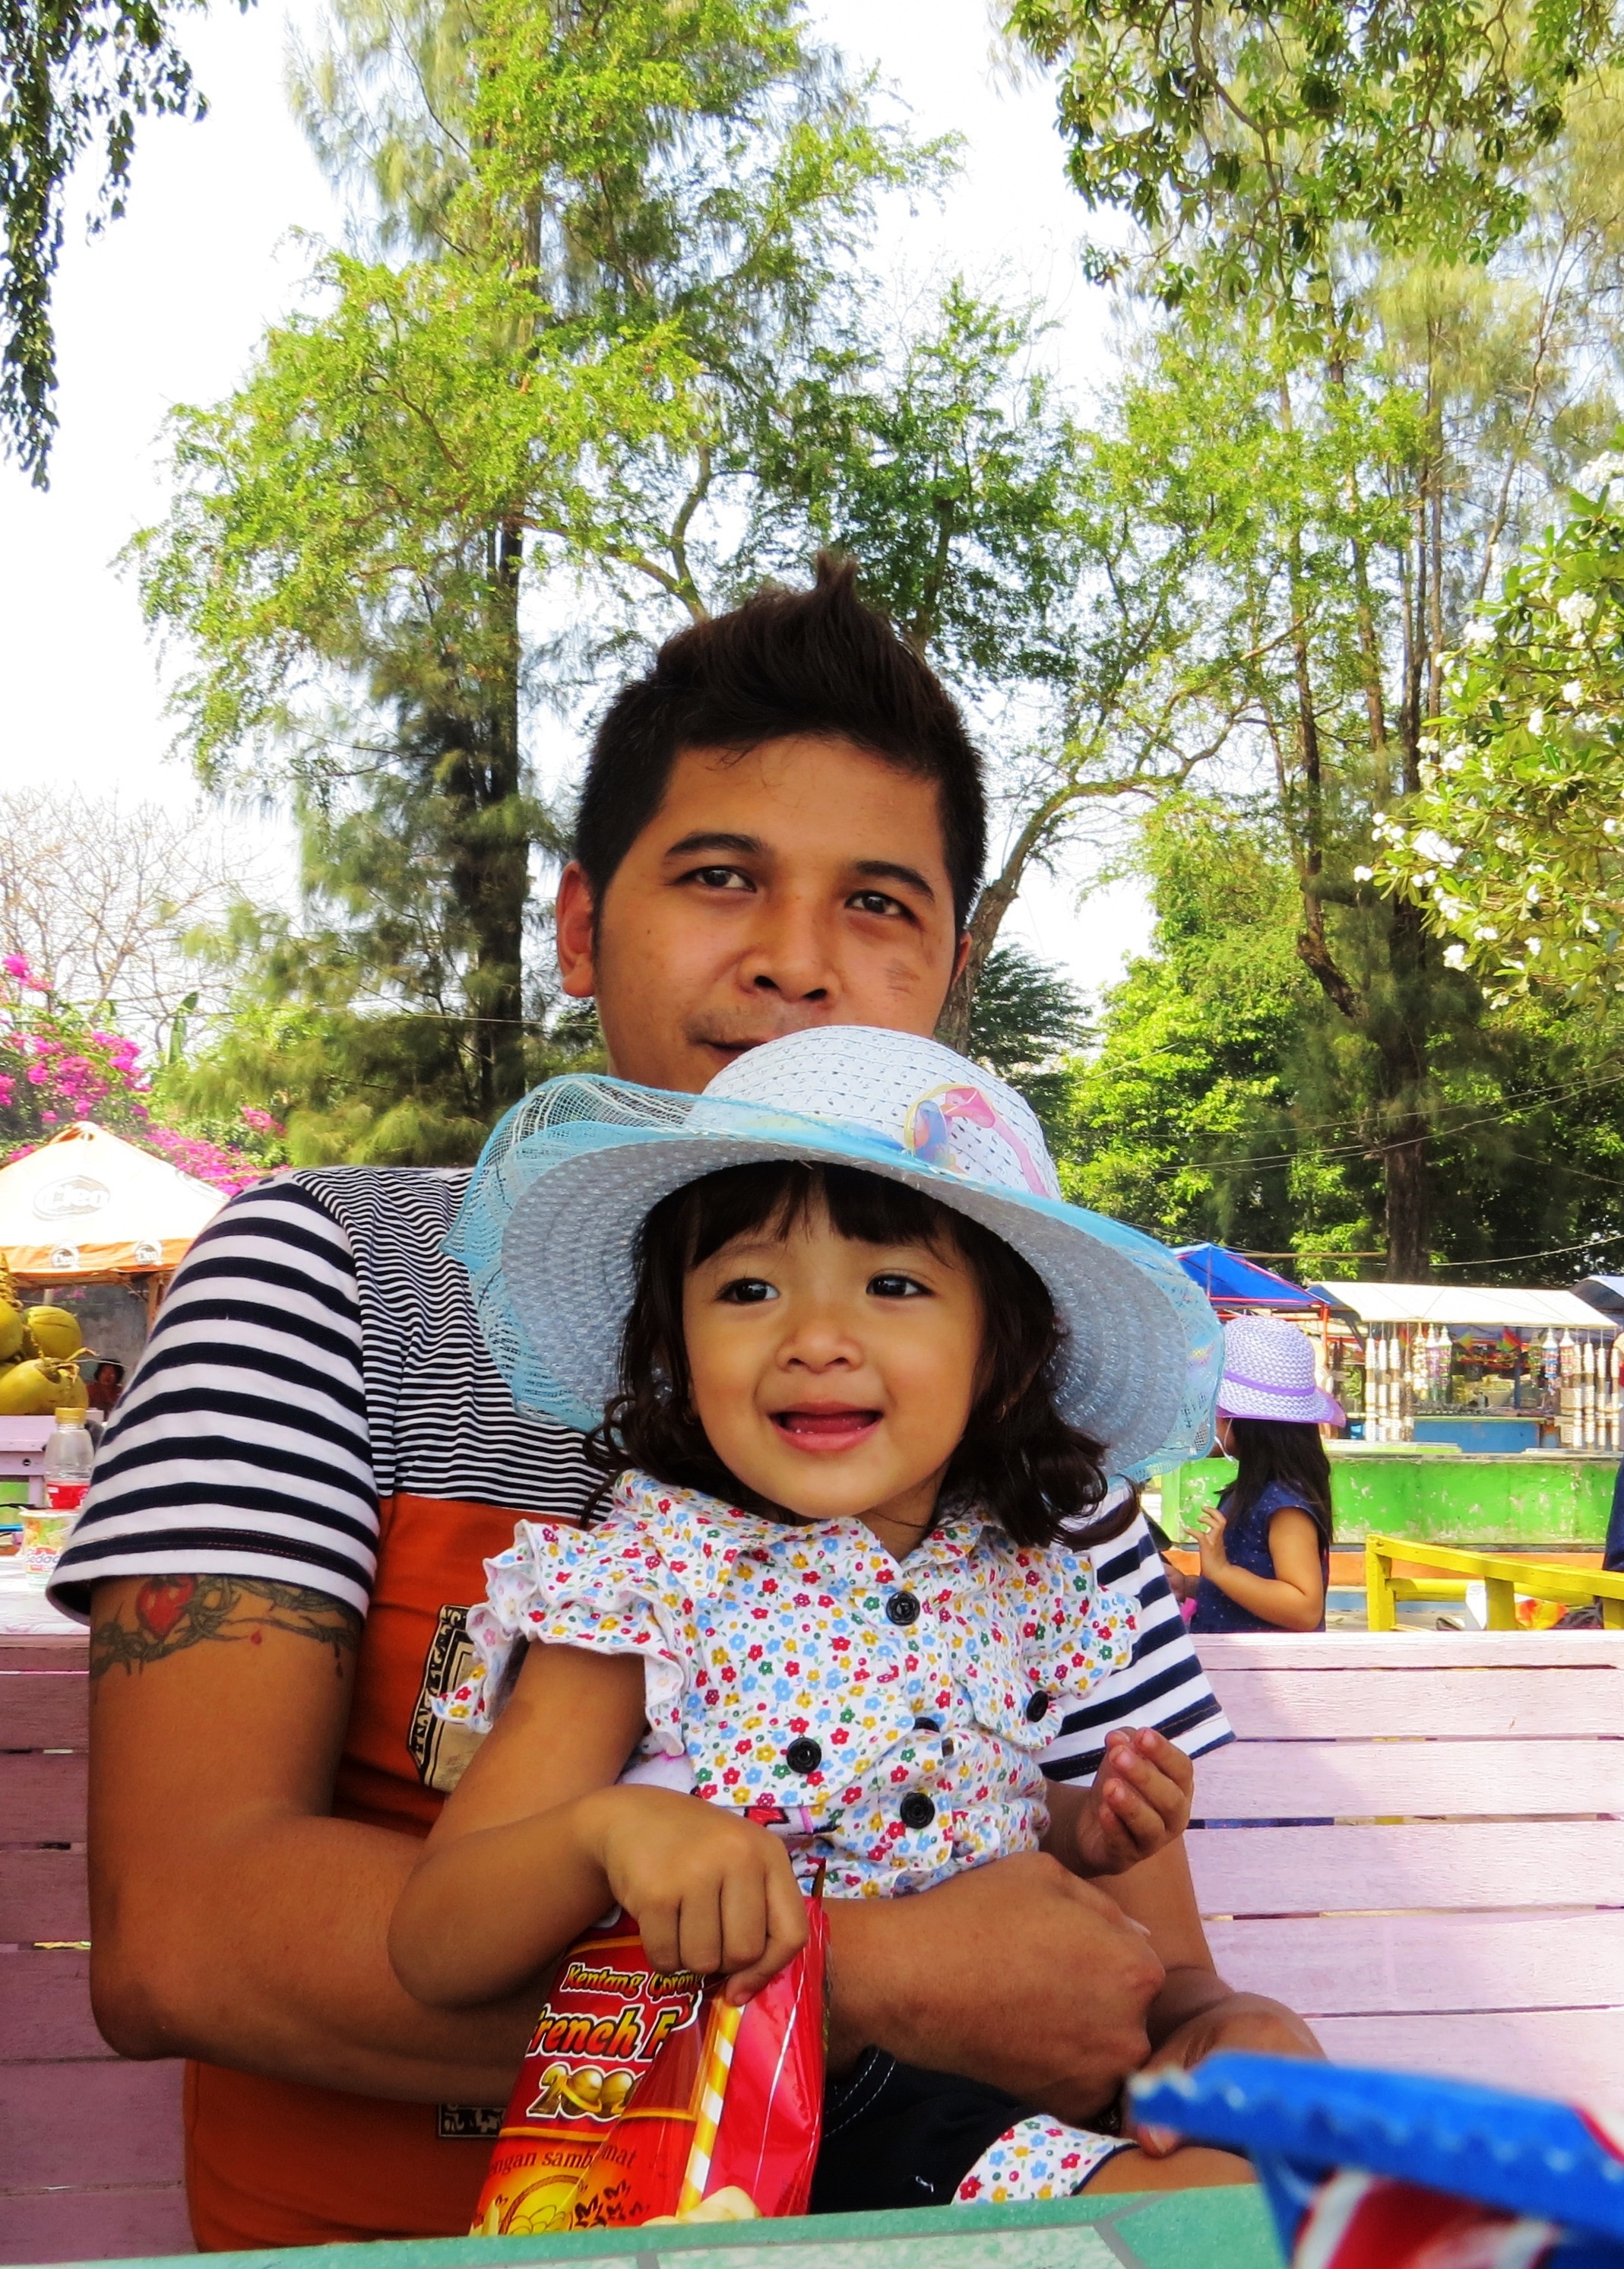
person, people, girl, play, cute, father, child, leisure, smiling, smile, cheerful, dad, picnic, family, fun, toddler, day, daughter